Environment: real
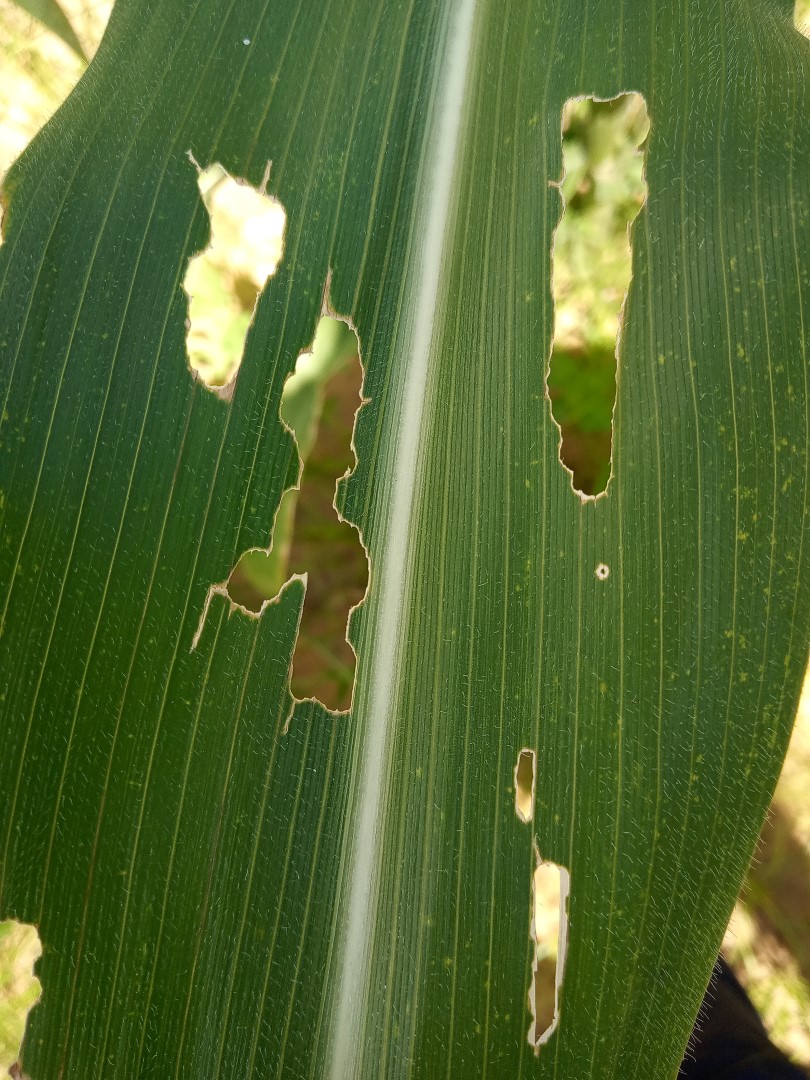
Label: fall_armyworm